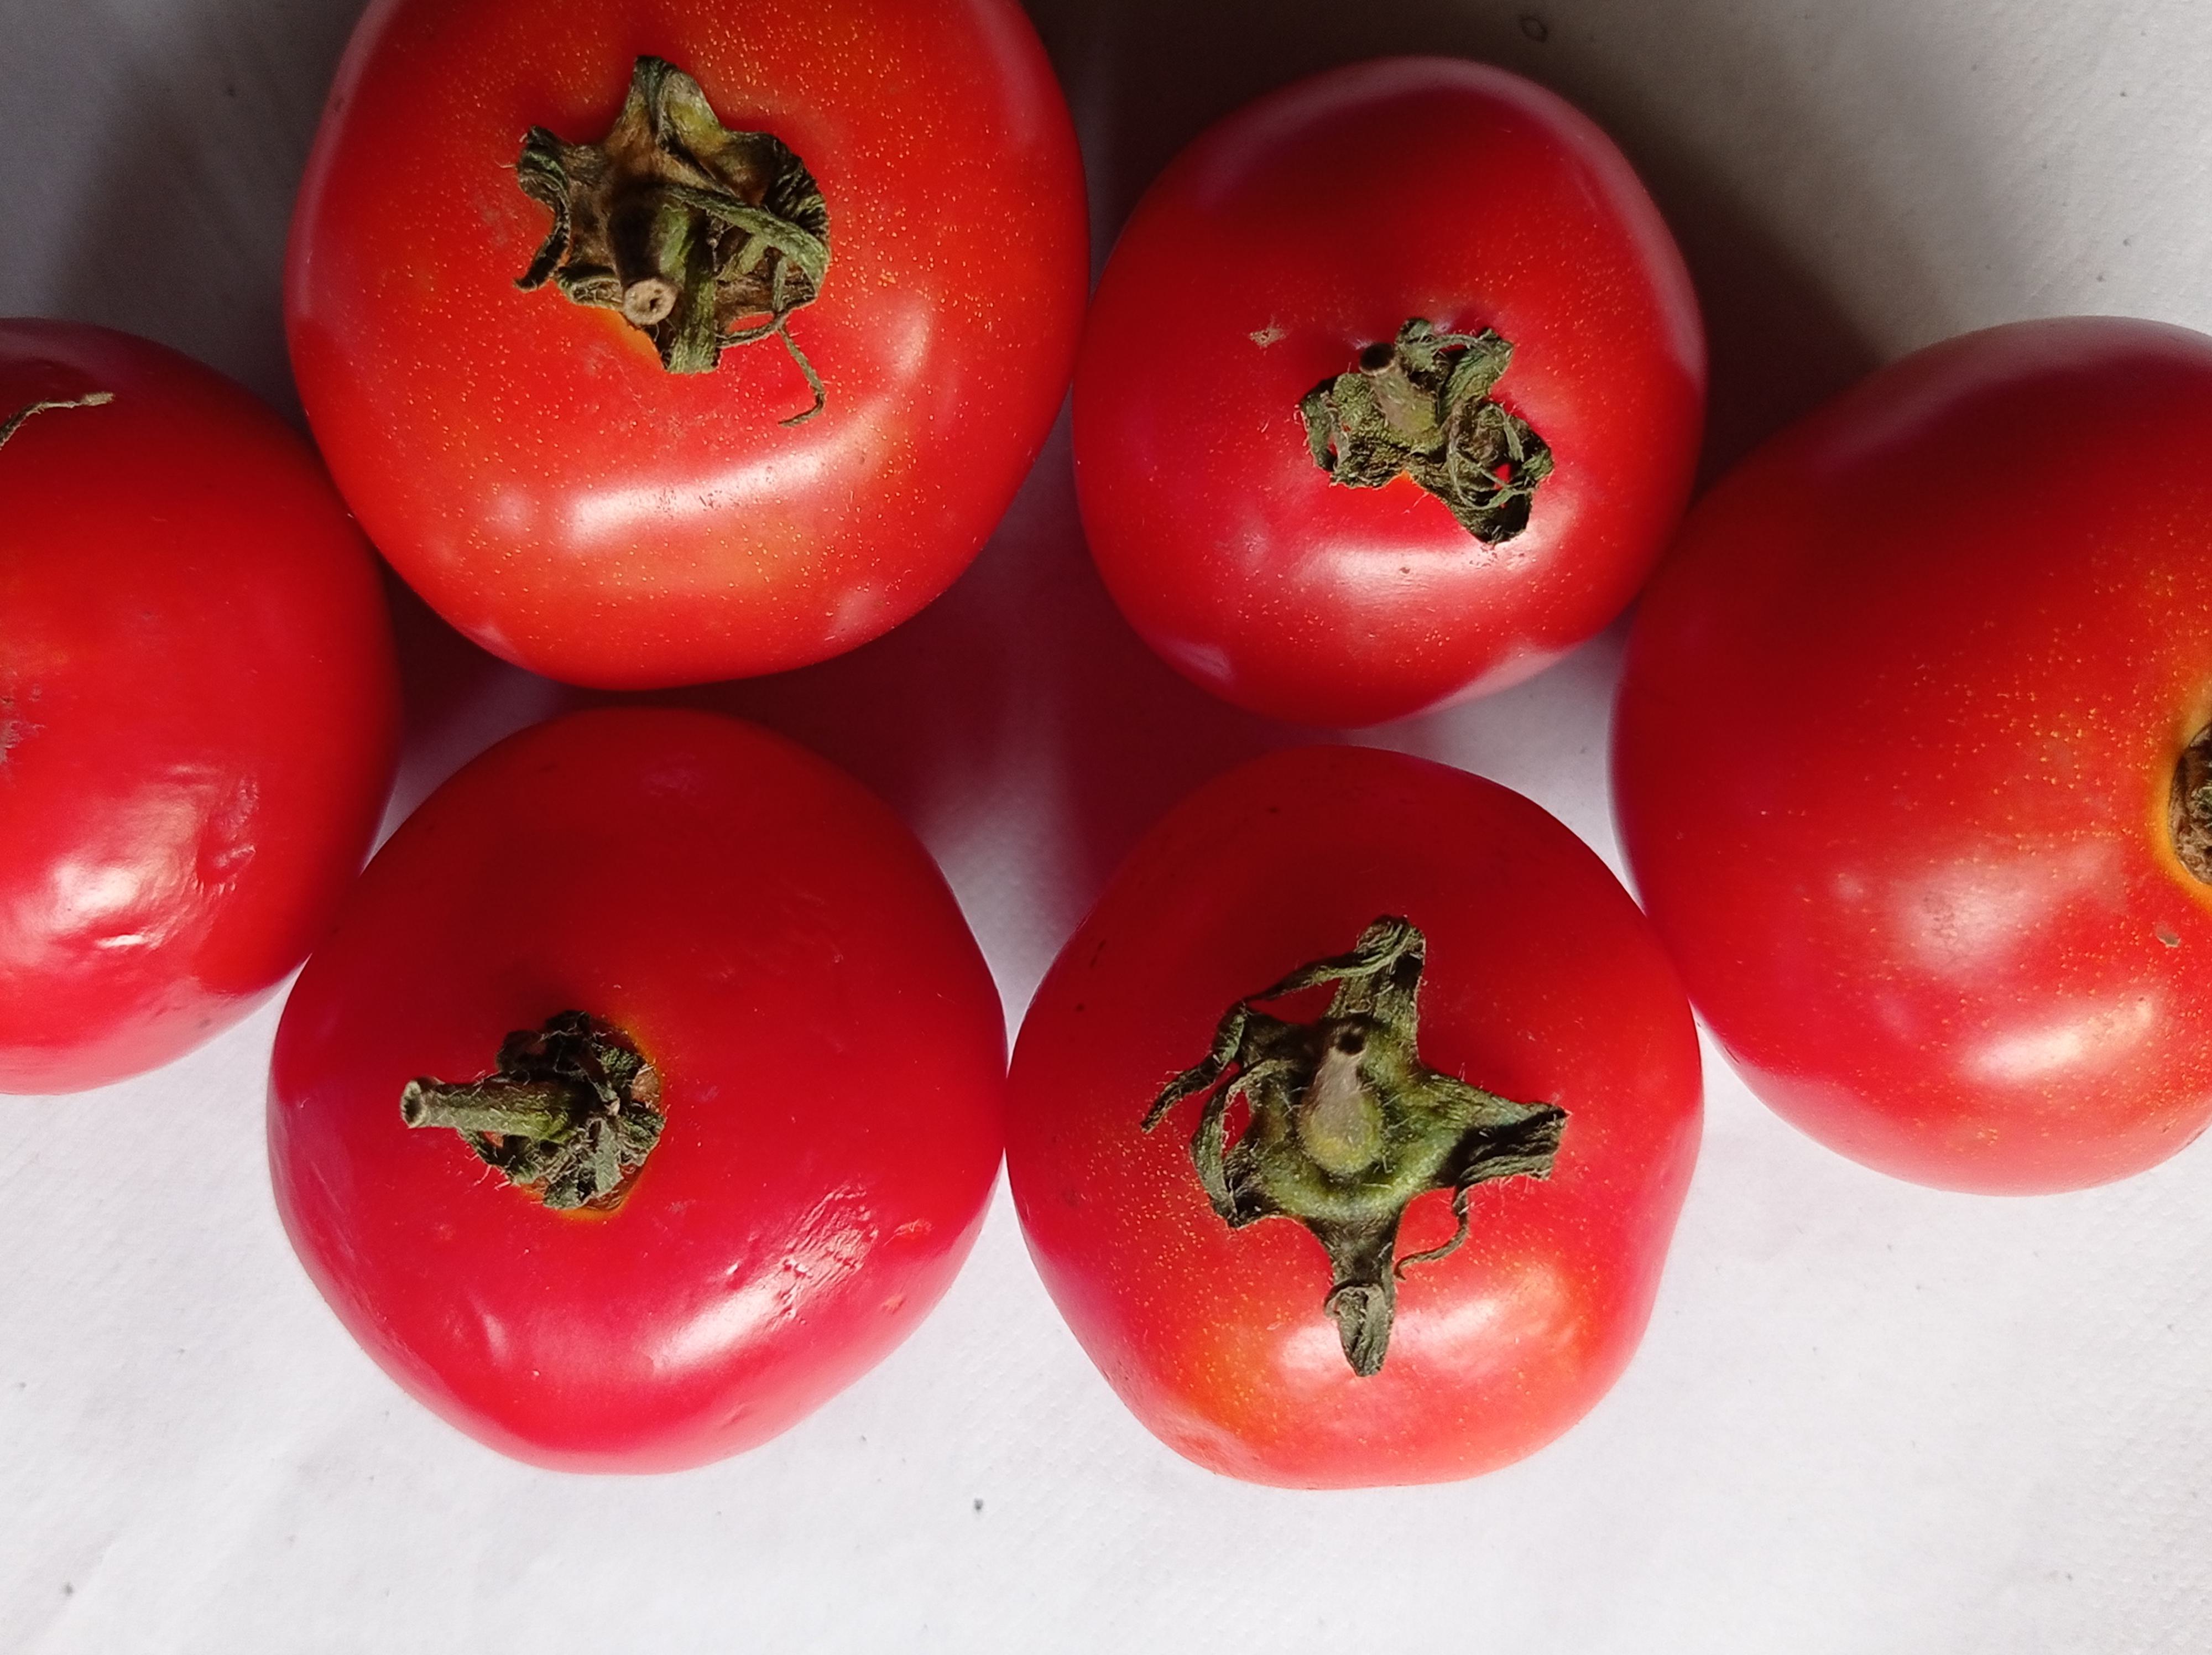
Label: Fresh